Herbert Samuel Holt

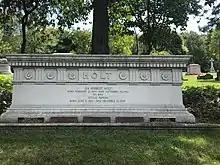
Herbert Holt's funeral monument in Mount Royal Cemetery, Montreal.

Holt, who was the father of three graduates of the Royal Military College of Canada, donated two hangars to the College in 1920 from the imperial war surplus stores in Canada. The hangars, which were free-freighted from Deseronto to Kingston, were erected as a covered skating rink.